Himiko

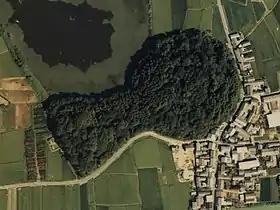
Photo of a keyhole-shaped bunch of trees measuring several tens of meters from the left-bottom corner to the right-top corner. A road curves around the right and bottom side of the mound. The roofs of more than 20 buildings are visible to the right of the picture.

The first historical records of Himiko are found in the "Records of the Three Kingdoms", a Chinese classic text dating to . However, rather than "Records of the Three Kingdoms", Japanese scholars use the term of , a Japanese abbreviation for the account of Wajin in the "Biographies of the Wuhuan, Xianbei, and Dongyi", Volume 30 of the "Book of Wei" of the "Records of the Three Kingdoms". This section is the first description of Himiko (Pimiko) and Yamatai: